Meursault wine

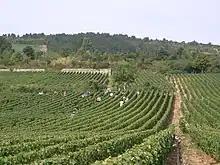
A Meursault vineyard with harvest in progress.

There are several "climats" in Meursault classified as "Premier Cru" vineyards. They consist of two groups, one to the north of the village Meursault, bordering on Volnay, and a larger group to the south of the village, in the direction of Puligny-Montrachet and Blagny. Their wines are designated "Meursault Premier Cru" + vineyard name, or may labelled just "Meursault Premier Cru", in which case it is possible to blend wine from several Premier Cru vineyards within the AOC.